Sodium dicarbollylcobaltate(III)

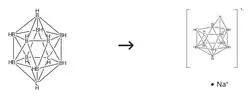

Then, two equivalents of sodium 7,8-dicarbaundecaborate could react with cobalt acetate tetrahydrate at high temperatures, leading to the formation of one equivalent of sodium acetate and one equivalent of sodium dicarbollylcobaltate.